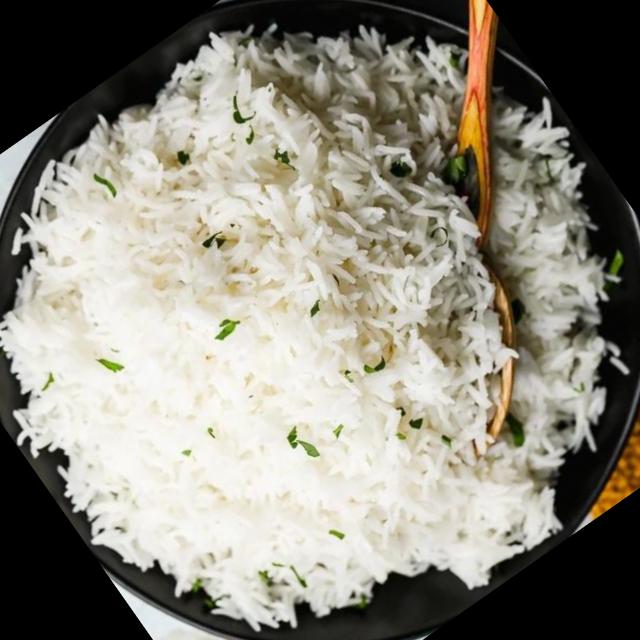
Dish: white_rice